Limeuil (prehistoric site)

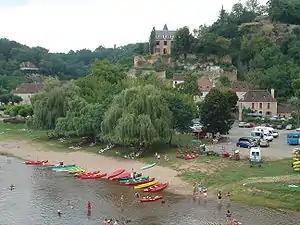
The old village center of Limeuil

The site of Limeuil is situated right in the center of the medieval village of Limeuil, near the confluence of the Vézère and the Dordogne rivers. At the close of the Upper Paleolithic the hunters had their encampment here below a small Santonian limestone ledge.